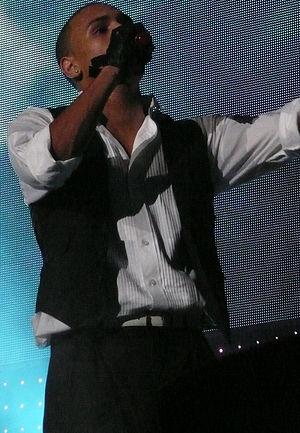
Chris Brown, de son vrai nom Christopher Maurice Brown, est un chanteur, danseur-chorégraphe, auteur-compositeur-interprète, acteur et réalisateur américain né le 5 mai 1989 à Tappahannock en Virginie. Débutant dans le chant et la danse à un jeune âge, il signe avec le label Jive Records en 2004, et fait paraître son premier album éponyme l'année suivante. Il atteint la seconde place du Billboard 200 américain, et est plus tard certifié double disque de platine par la Recording Industry Association of America. Avec son premier single Run It! en pole position du Billboard Hot 100 américain, il devient le premier musicien, depuis Diddy en 1997, dont le premier single se classe en première position.